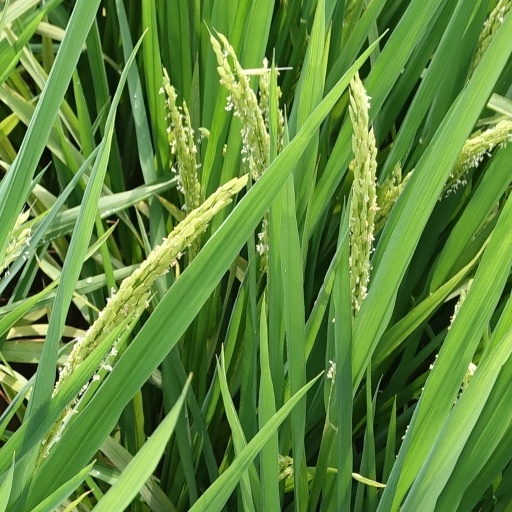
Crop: rice